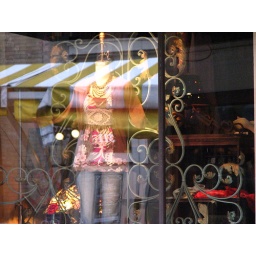
Store window on the downtown market in Roanoke, VA